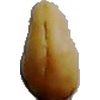
Label: images